Tithe map

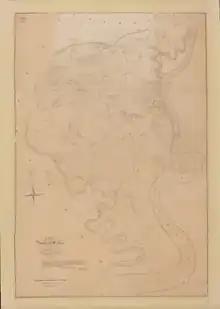
An example of a complete tithe map. Parish of St. Woollos, Newport. 1845

The payment in kind of one tenth of local produce to the church had been established in Anglo-Saxon England before the Norman Conquest. It originally supported the local priest, but in some cases the right to receive the tithe was acquired by an organisation such as a monastery or college, who paid a curate. With the dissolution of the monasteries, the right to receive tithes was acquired by a number of private landlords. In some instances, a tithe barn was built to hold the tithes. Tithes themselves were controversial, particularly among nonconformists who resented supporting the established church; and payment in kind was sometimes not convenient for either the farmer or the tithe owner.